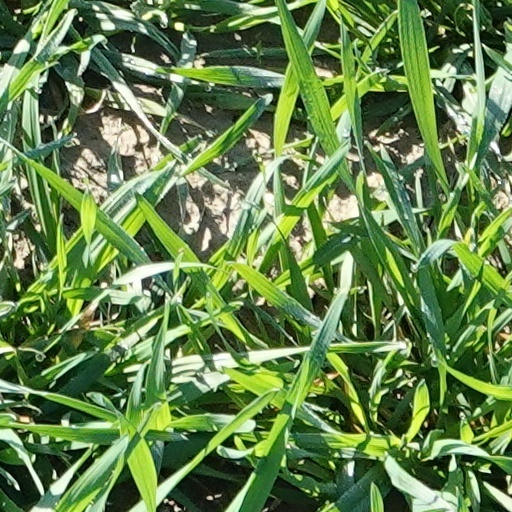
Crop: wheat